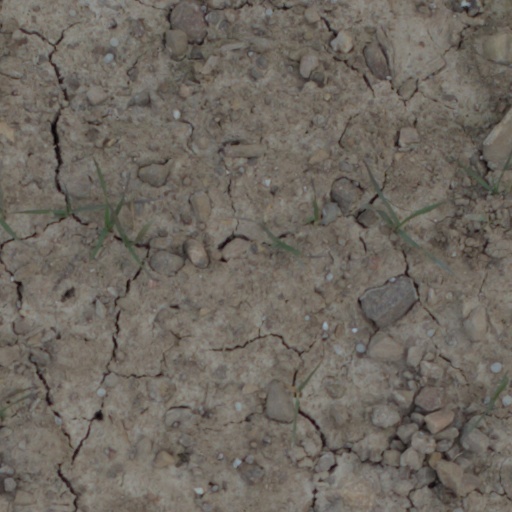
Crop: wheat